Dimitrov Cove

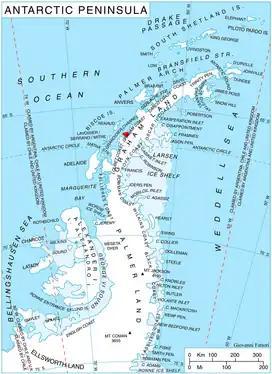
Location of Velingrad Peninsula on Graham Coast, Antarctic Peninsula.

Dimitrov Cove is the 6.8 km wide cove indenting for 4.8 km the northwest coast of Velingrad Peninsula on Graham Coast in Graham Land, Antarctica, which is entered between Pripek Point to the west and Biser Point to the east. Hoek Glacier and Rusalka Glacier flow into the cove, their termini separated by Veshka Point, while Camacúa Island is lying at the cove's entrance.